Huey Long

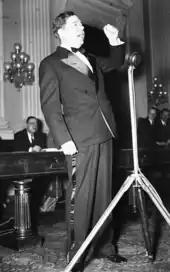
Long delivering a speech

When Long arrived in the Senate, America was in the throes of the Great Depression. With this backdrop, Long made characteristically fiery speeches that denounced wealth inequality. He criticized the leaders of both parties for failing to address the crisis adequately, notably attacking Senate Democratic Leader Joseph Robinson of Arkansas for his apparent closeness with President Herbert Hoover and big business.